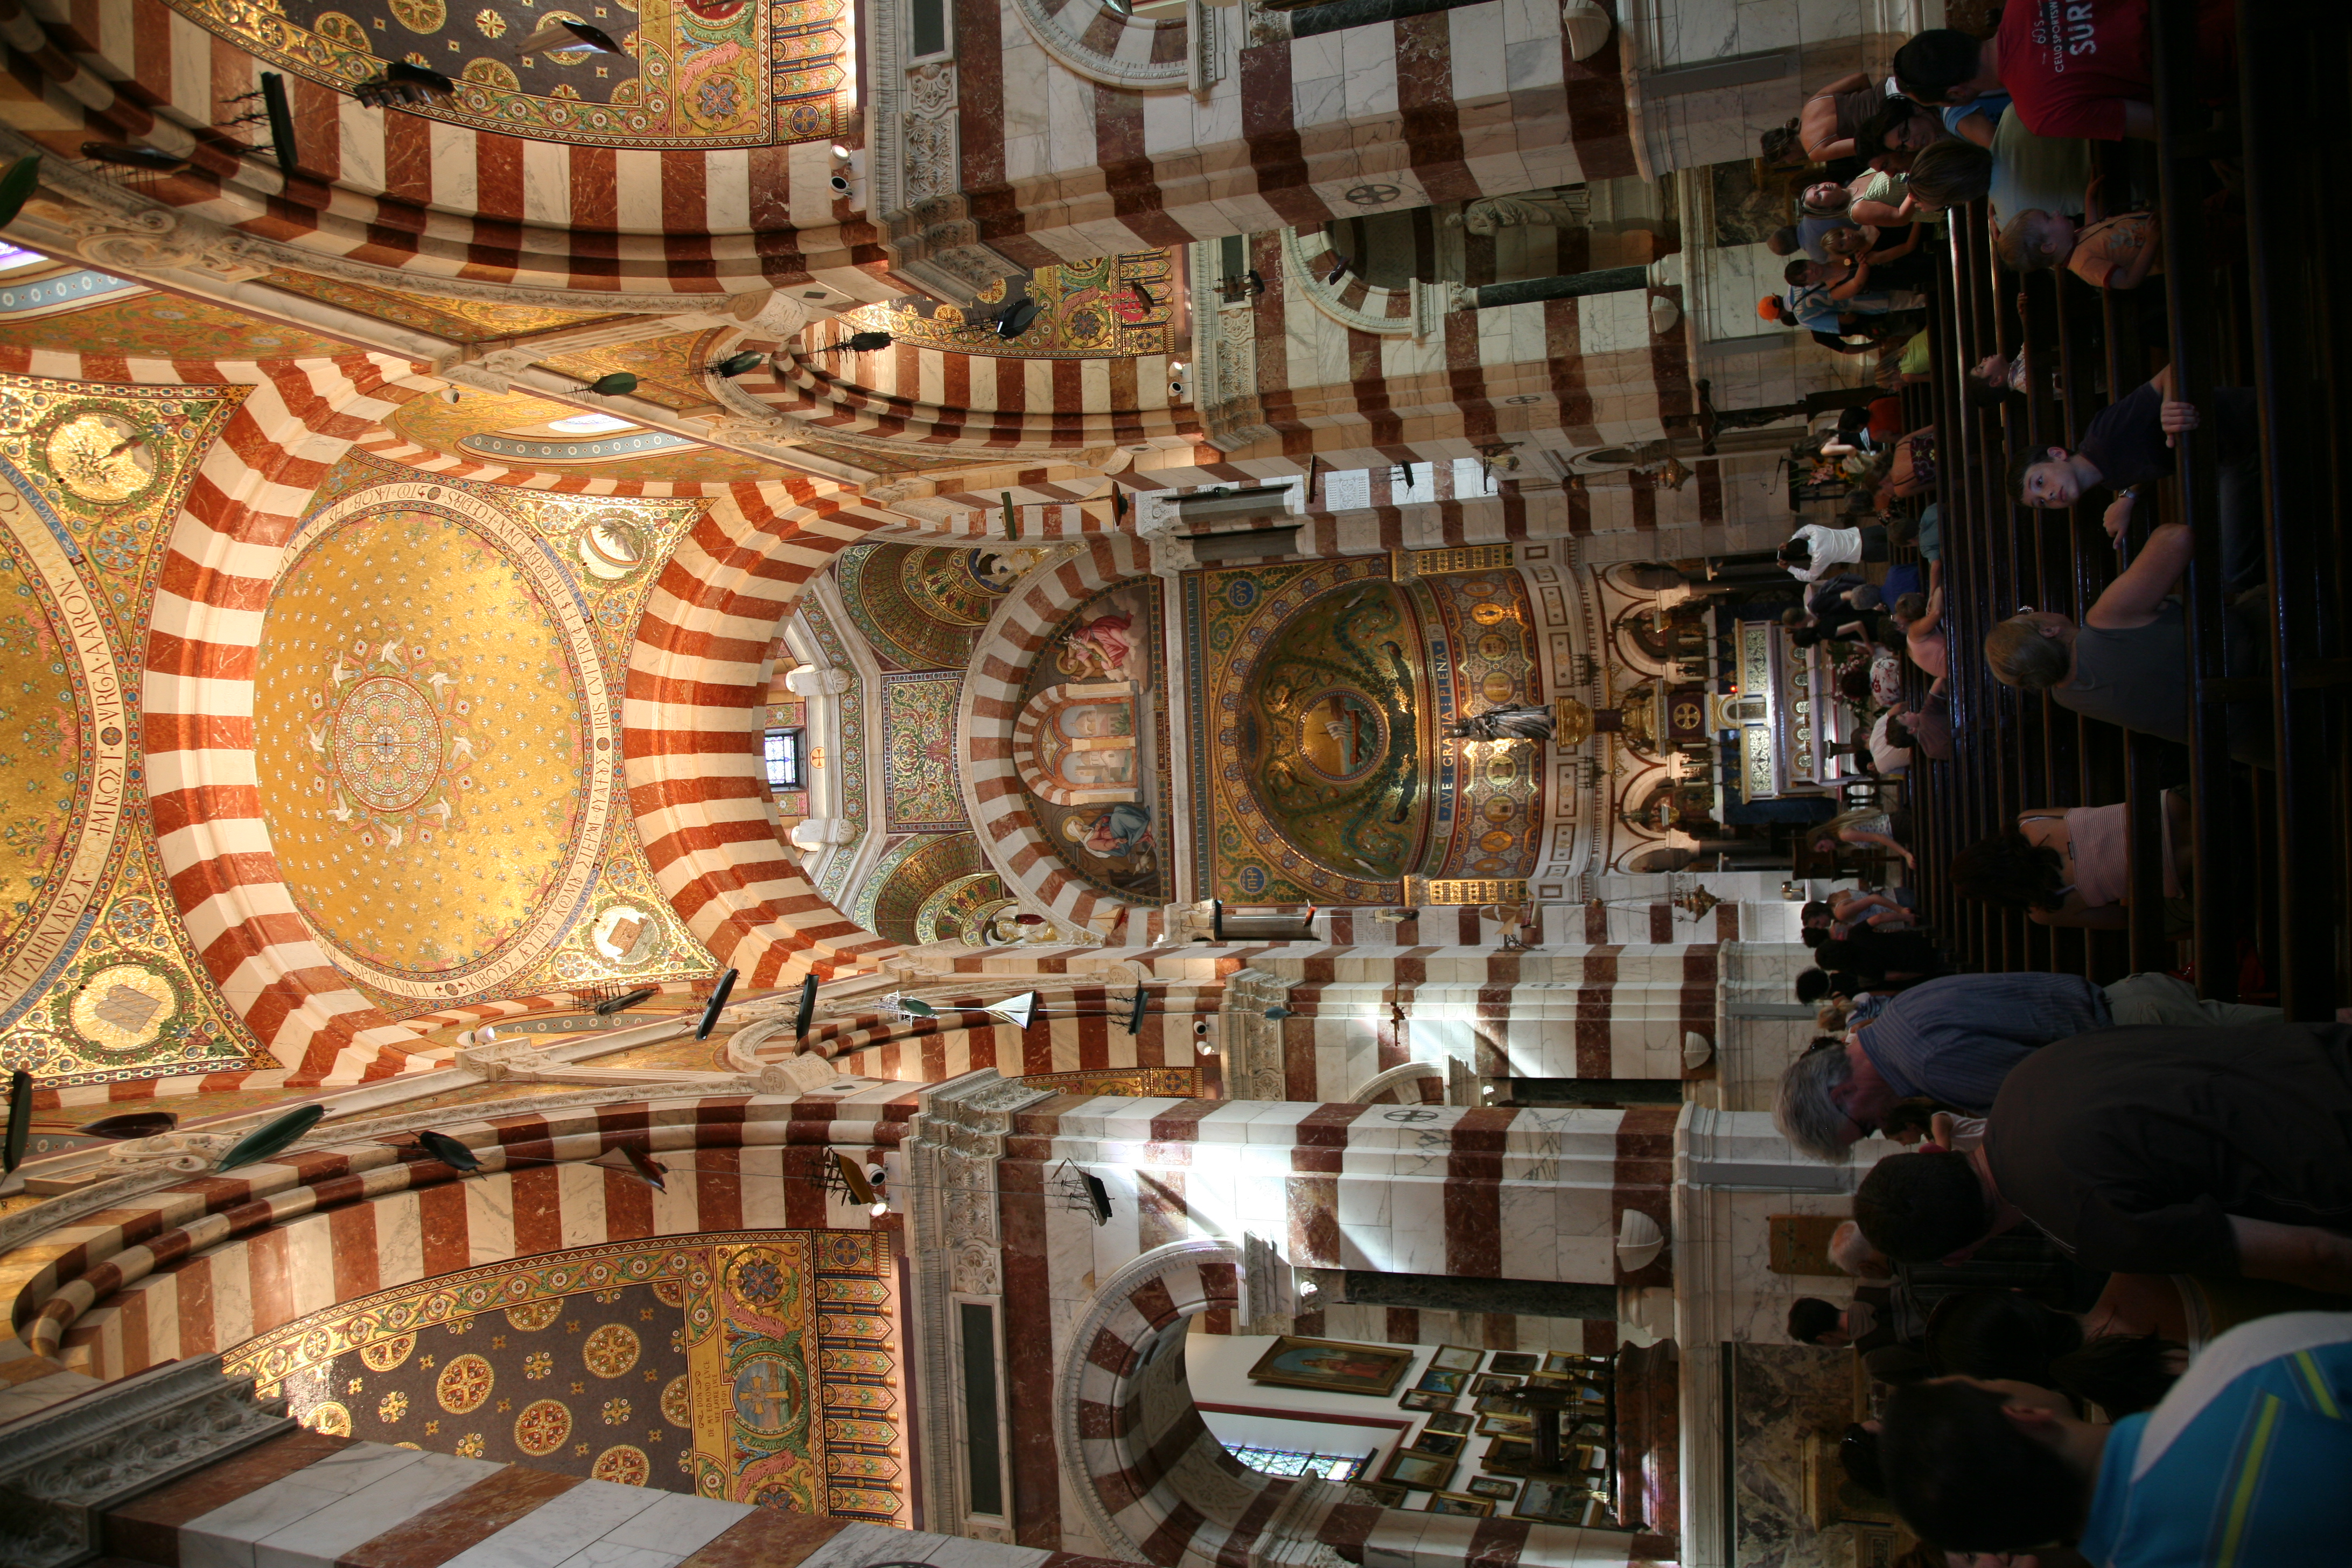
building, church, cathedral, place of worship, eglise, kirche, basilica, kerk, marseille, basilique, notredamedelagarde, marseilles, bonnem re